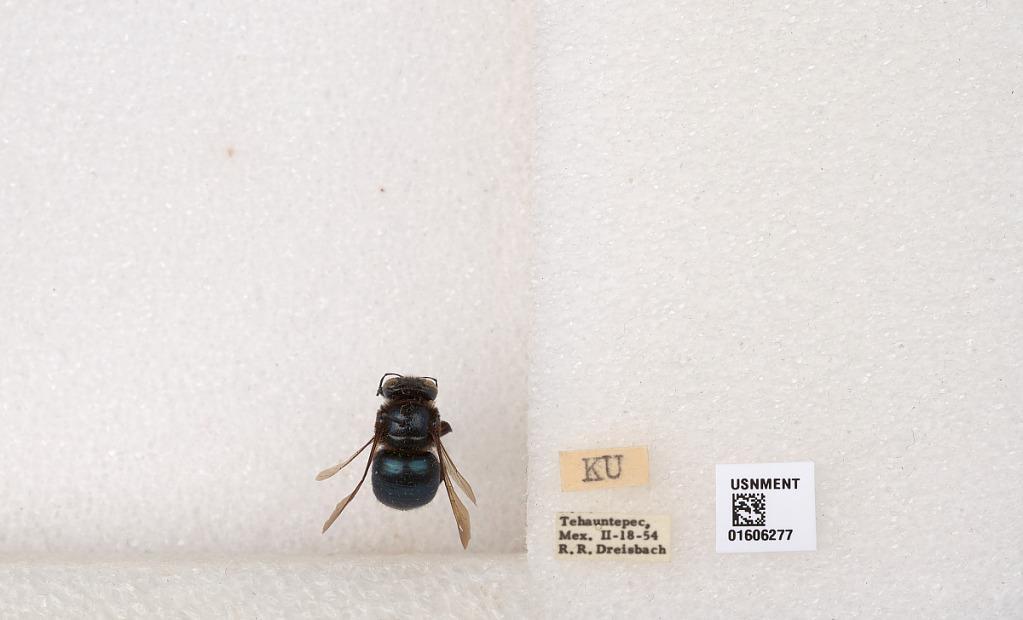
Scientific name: Xylocopa (Schonnherria) barbatella Cockerell
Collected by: R. Dreisbach
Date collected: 1954-2-18
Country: Mexico
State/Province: Oaxaca
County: Santo Domingo Tehuantepec
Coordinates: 16.3267, -95.2472